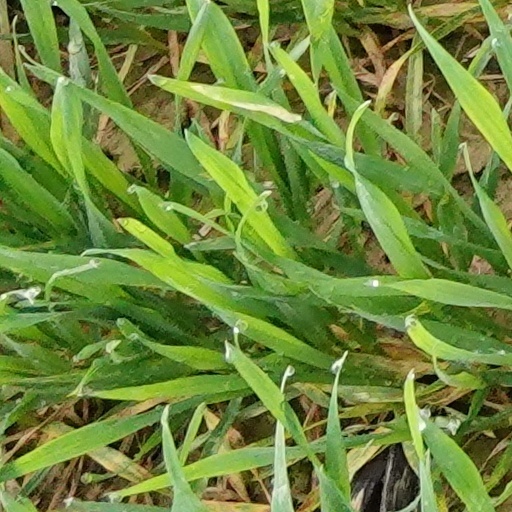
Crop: wheat